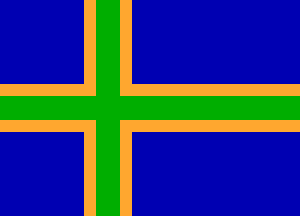
Vendsyssel / Referencer
Vendelbrog er med den Vendsysselske lune skabt i 1976 som en del af den Vendsysselske løsrivelseskamp der var et humoristisk indslag fra journalister og politikere der skabte Bjæsken.
Vendsyssel, en egn/syssel i Nordjylland, udgør med sine ca. 3000 km² størstedelen af Nørrejyske Ø mellem Skagerrak og Kattegat. Egnen adskilles mod vest fra Han Herred ved en linje fra Tranum Klitplantage mod sydøst gennem Ulvedyb. Vendsyssel adskilles mod syd fra Nørrejylland af Limfjorden og mod vest af de inkluderede sogne Hune, Jetsmark, Vedsted og Gjøl.